Ken'ichi Enomoto

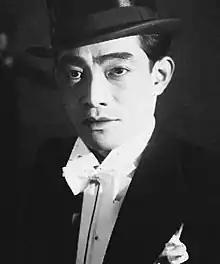
Ken'ichi Enomoto

was a popular Japanese singing comedian, mostly known by his stage name Enoken (エノケン).